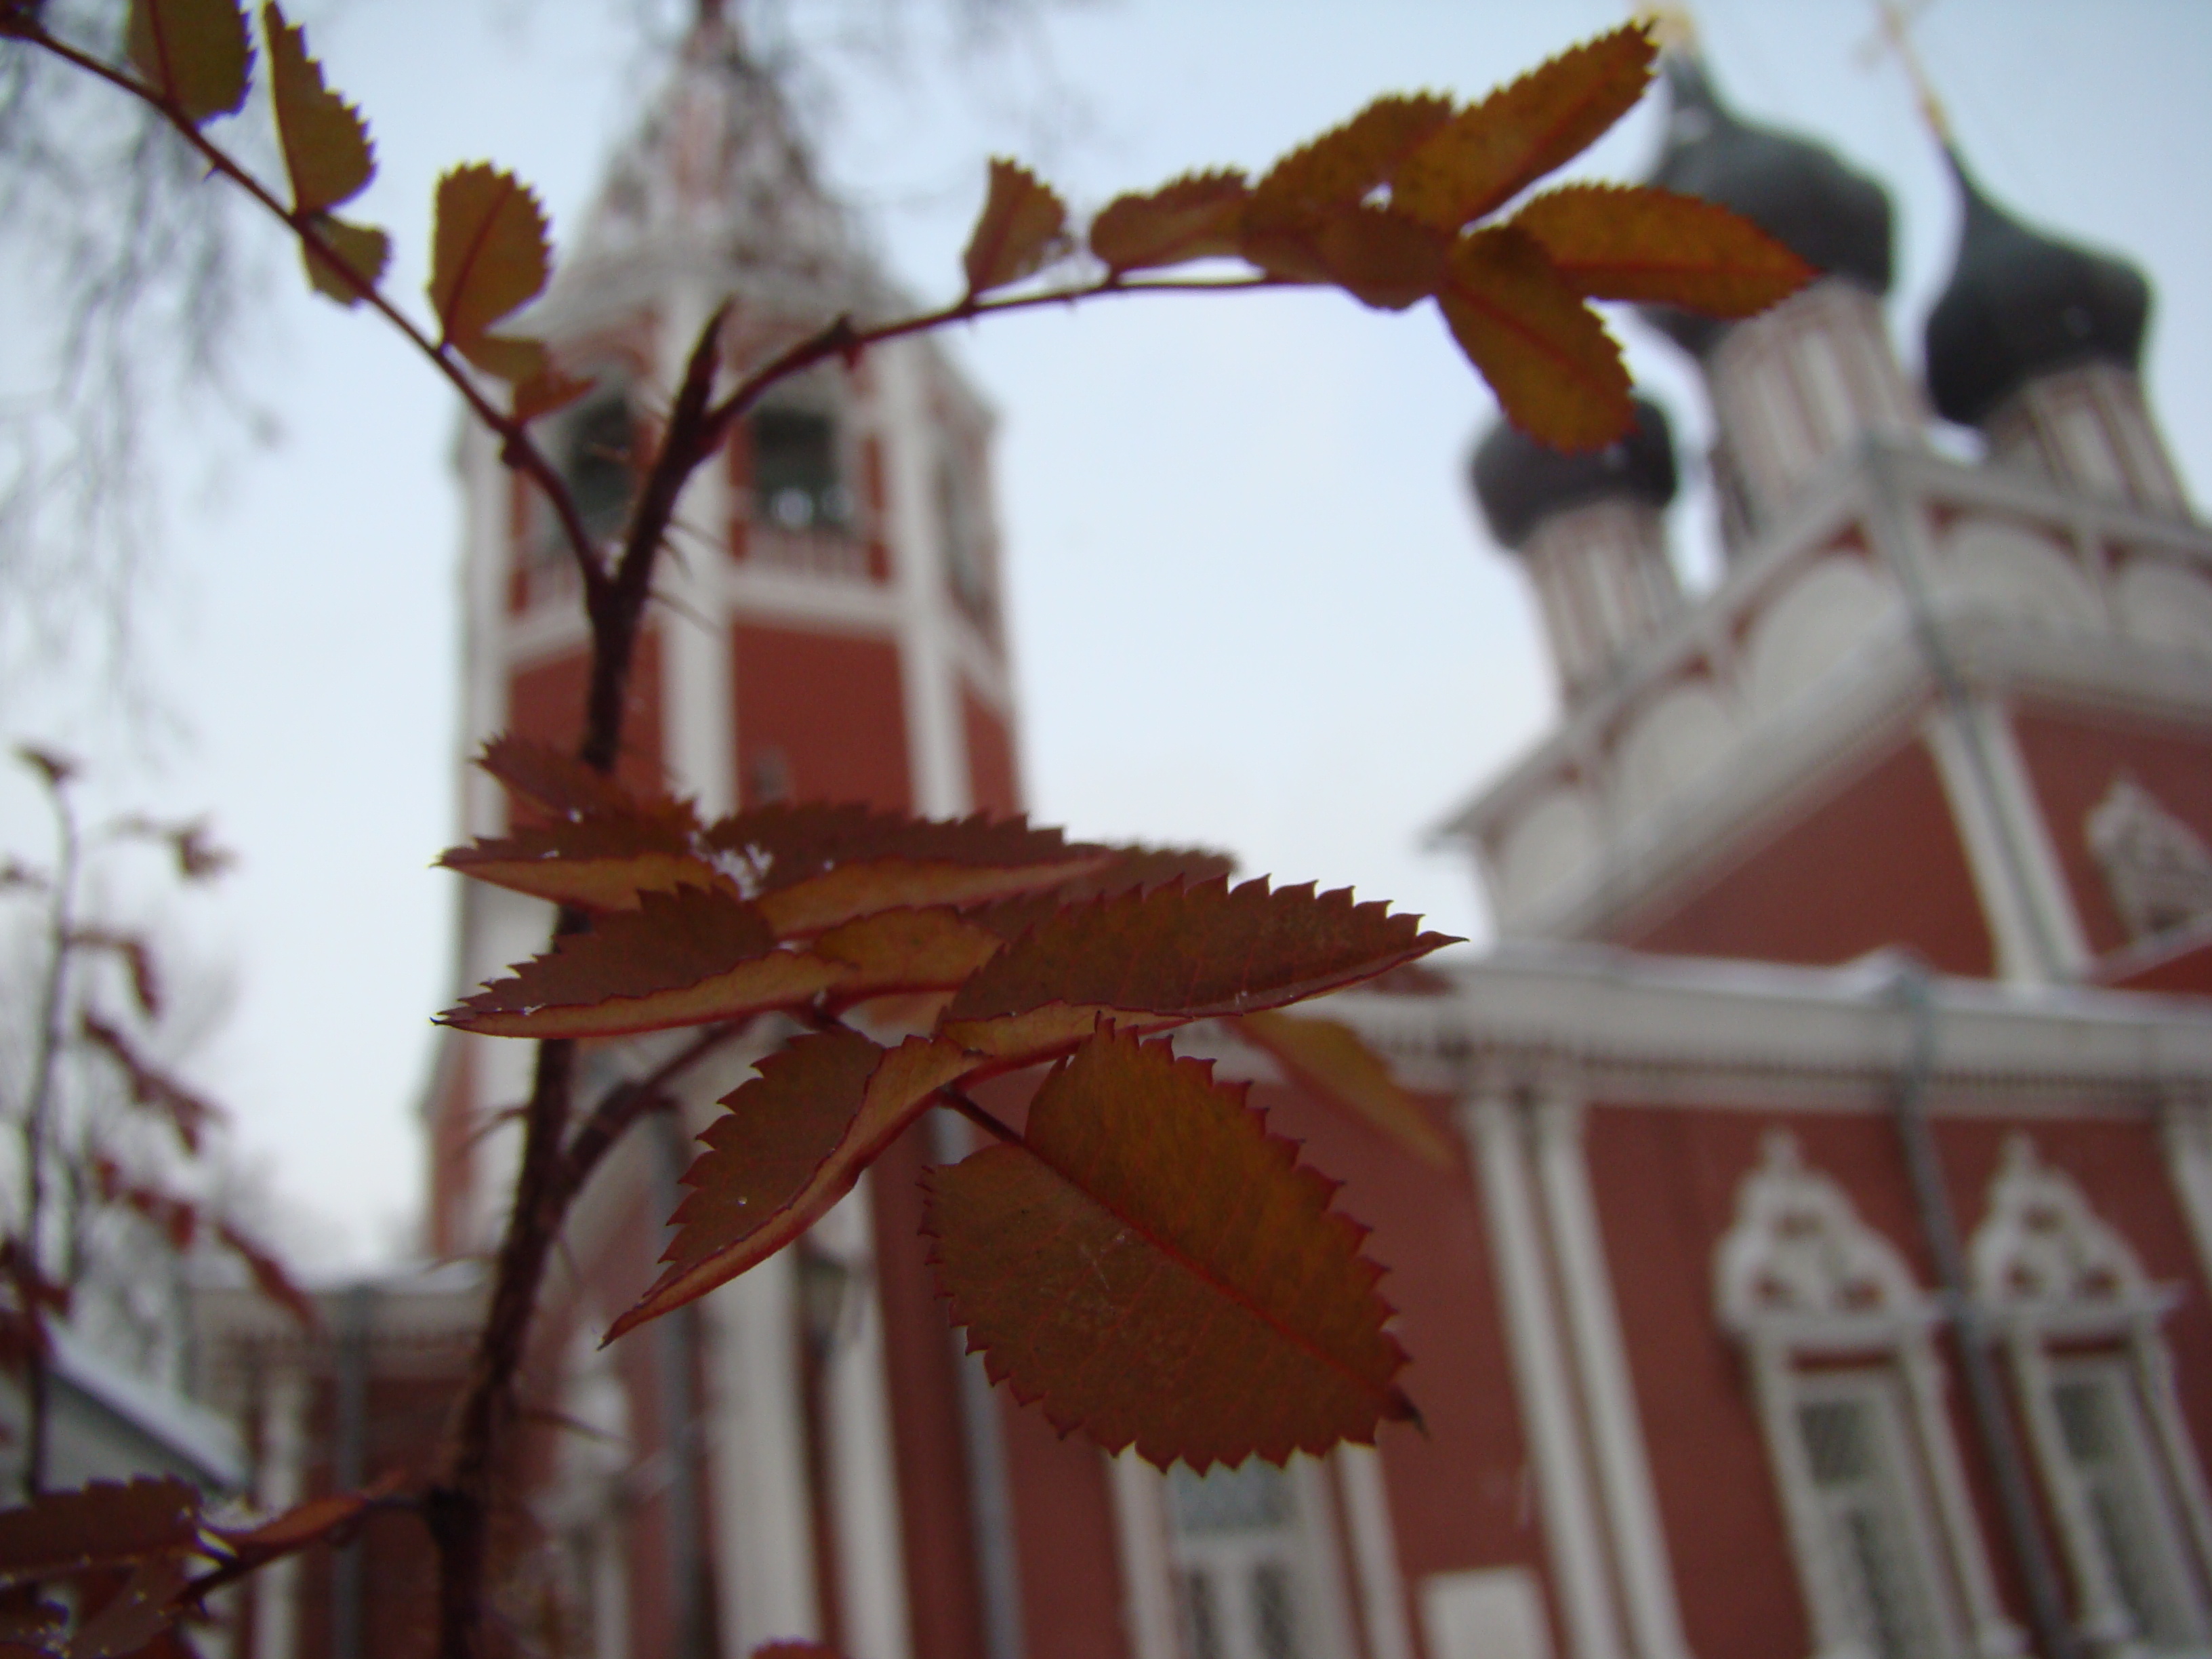
tree, branch, snow, winter, plant, leaf, flower, spring, red, autumn, church, season, sony, moscow, orthodox, russia, dsch9